Miller School of Albemarle

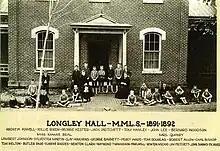
KidsMillerS

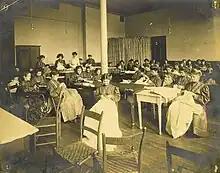
Women at Miller School in 1891

The school includes architecture designed by D. Wiley Anderson. It was listed on the National Register of Historic Places in 1974. The listing includes three contributing buildings on .